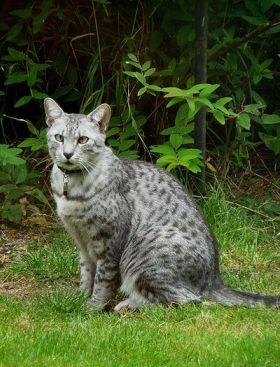
Breed: Egyptian Mau